Wake: The Hidden History of Women-Led Slave Revolts

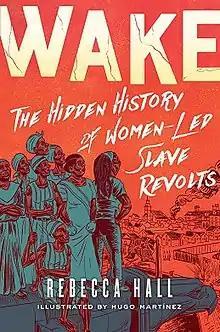
First edition

Wake: The Hidden History of Women-Led Slave Revolts is a graphic novel written by Rebecca Hall and illustrated by Hugo Martínez. "Wake" was published by Simon & Schuster on June 21, 2022.